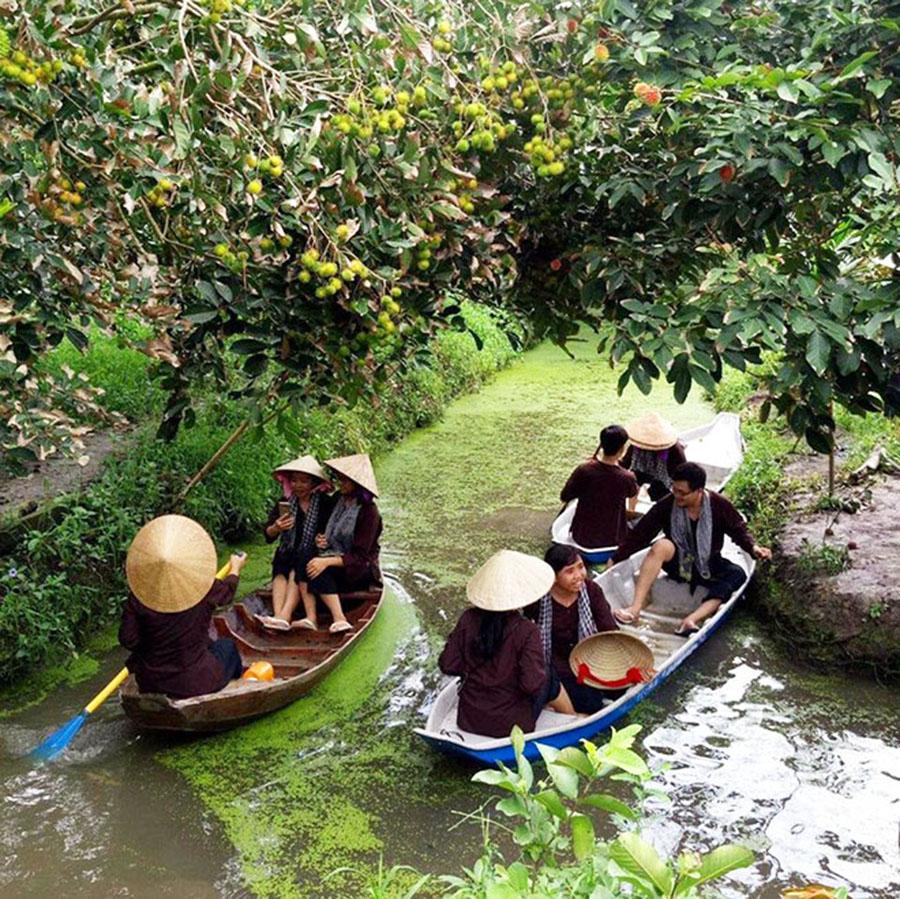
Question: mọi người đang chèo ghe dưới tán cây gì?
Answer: mọi người đang chèo ghe dưới tán cây chôm chôm